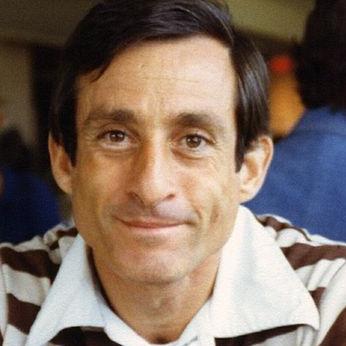
Age: 40